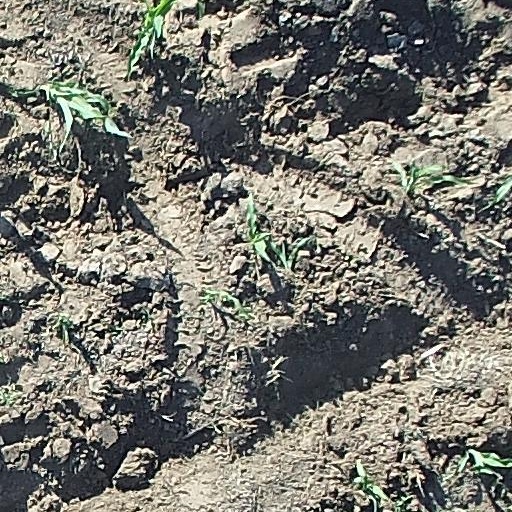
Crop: maize; corn